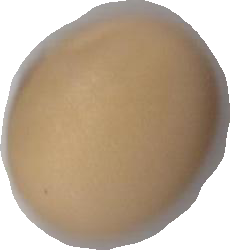
Variety: Anjasmoro